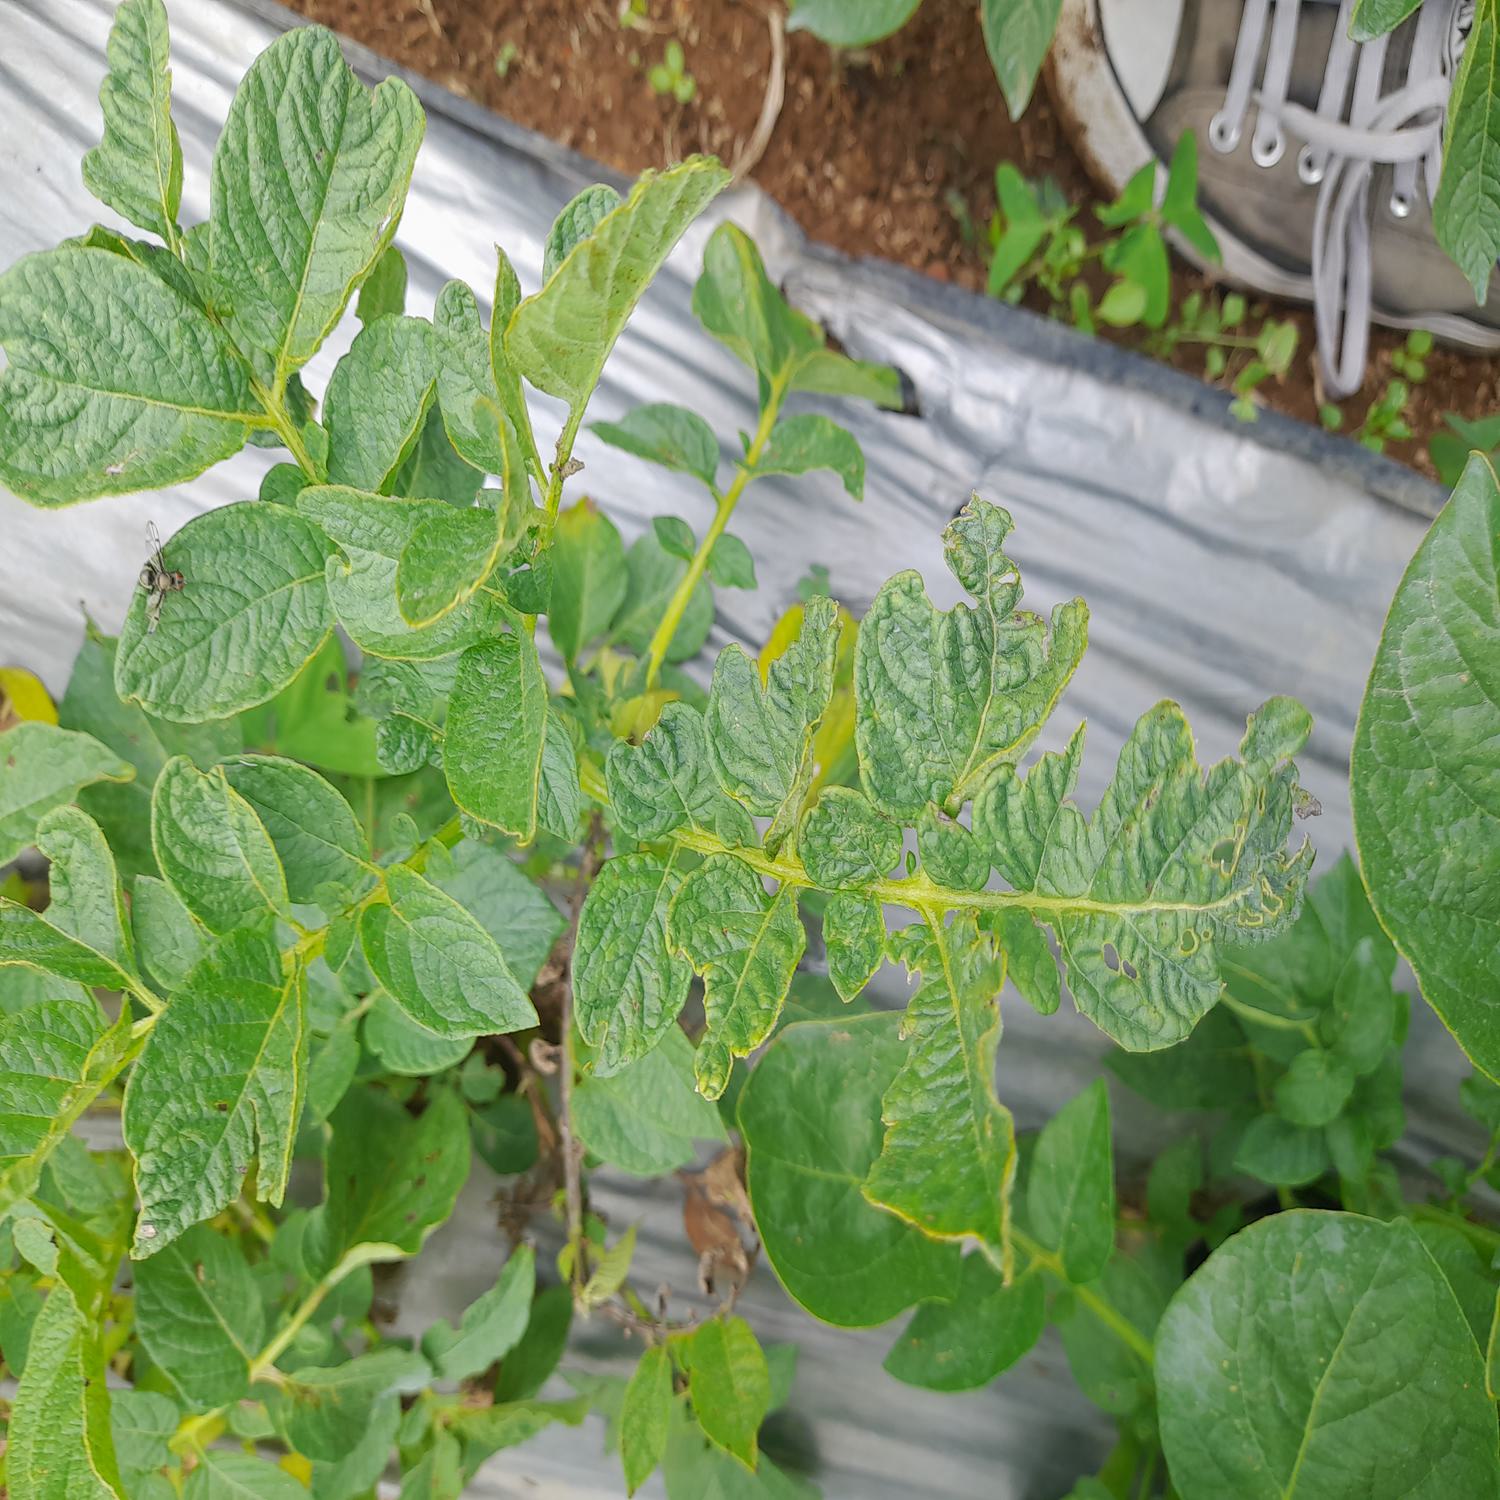
Label: Virus